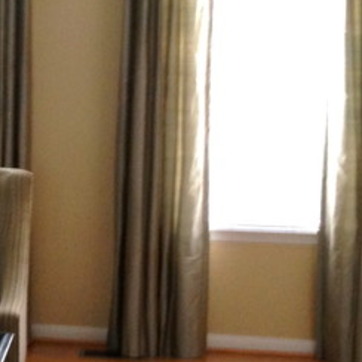
Material: fabric